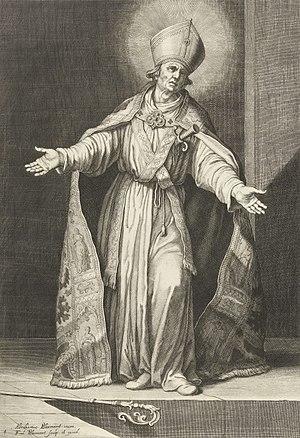
Saint Frédéric d'Utrecht Frysk: De hillige Frederik fan Utert Italiano: San Federico di Utrecht
Frédéric d'Utrecht fût évêque d’Utrecht de 825 à 838. Mort en martyr, il est considéré comme saint par l'Église catholique.
Frederik Bloemaert est un graveur et dessinateur néerlandais.
Cette page dresse une liste de personnalités mortes au cours de l'année 838 :